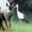
Label: bird